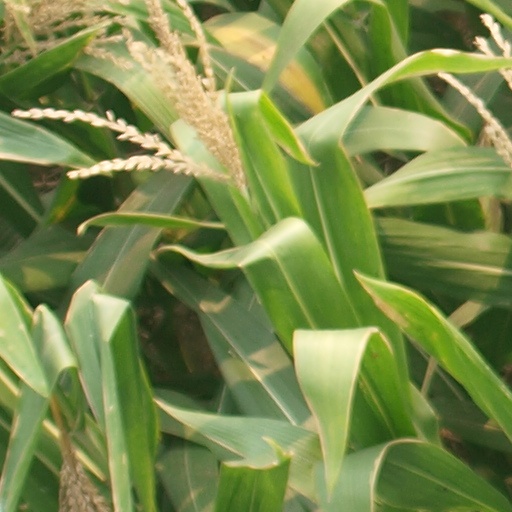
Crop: maize; corn